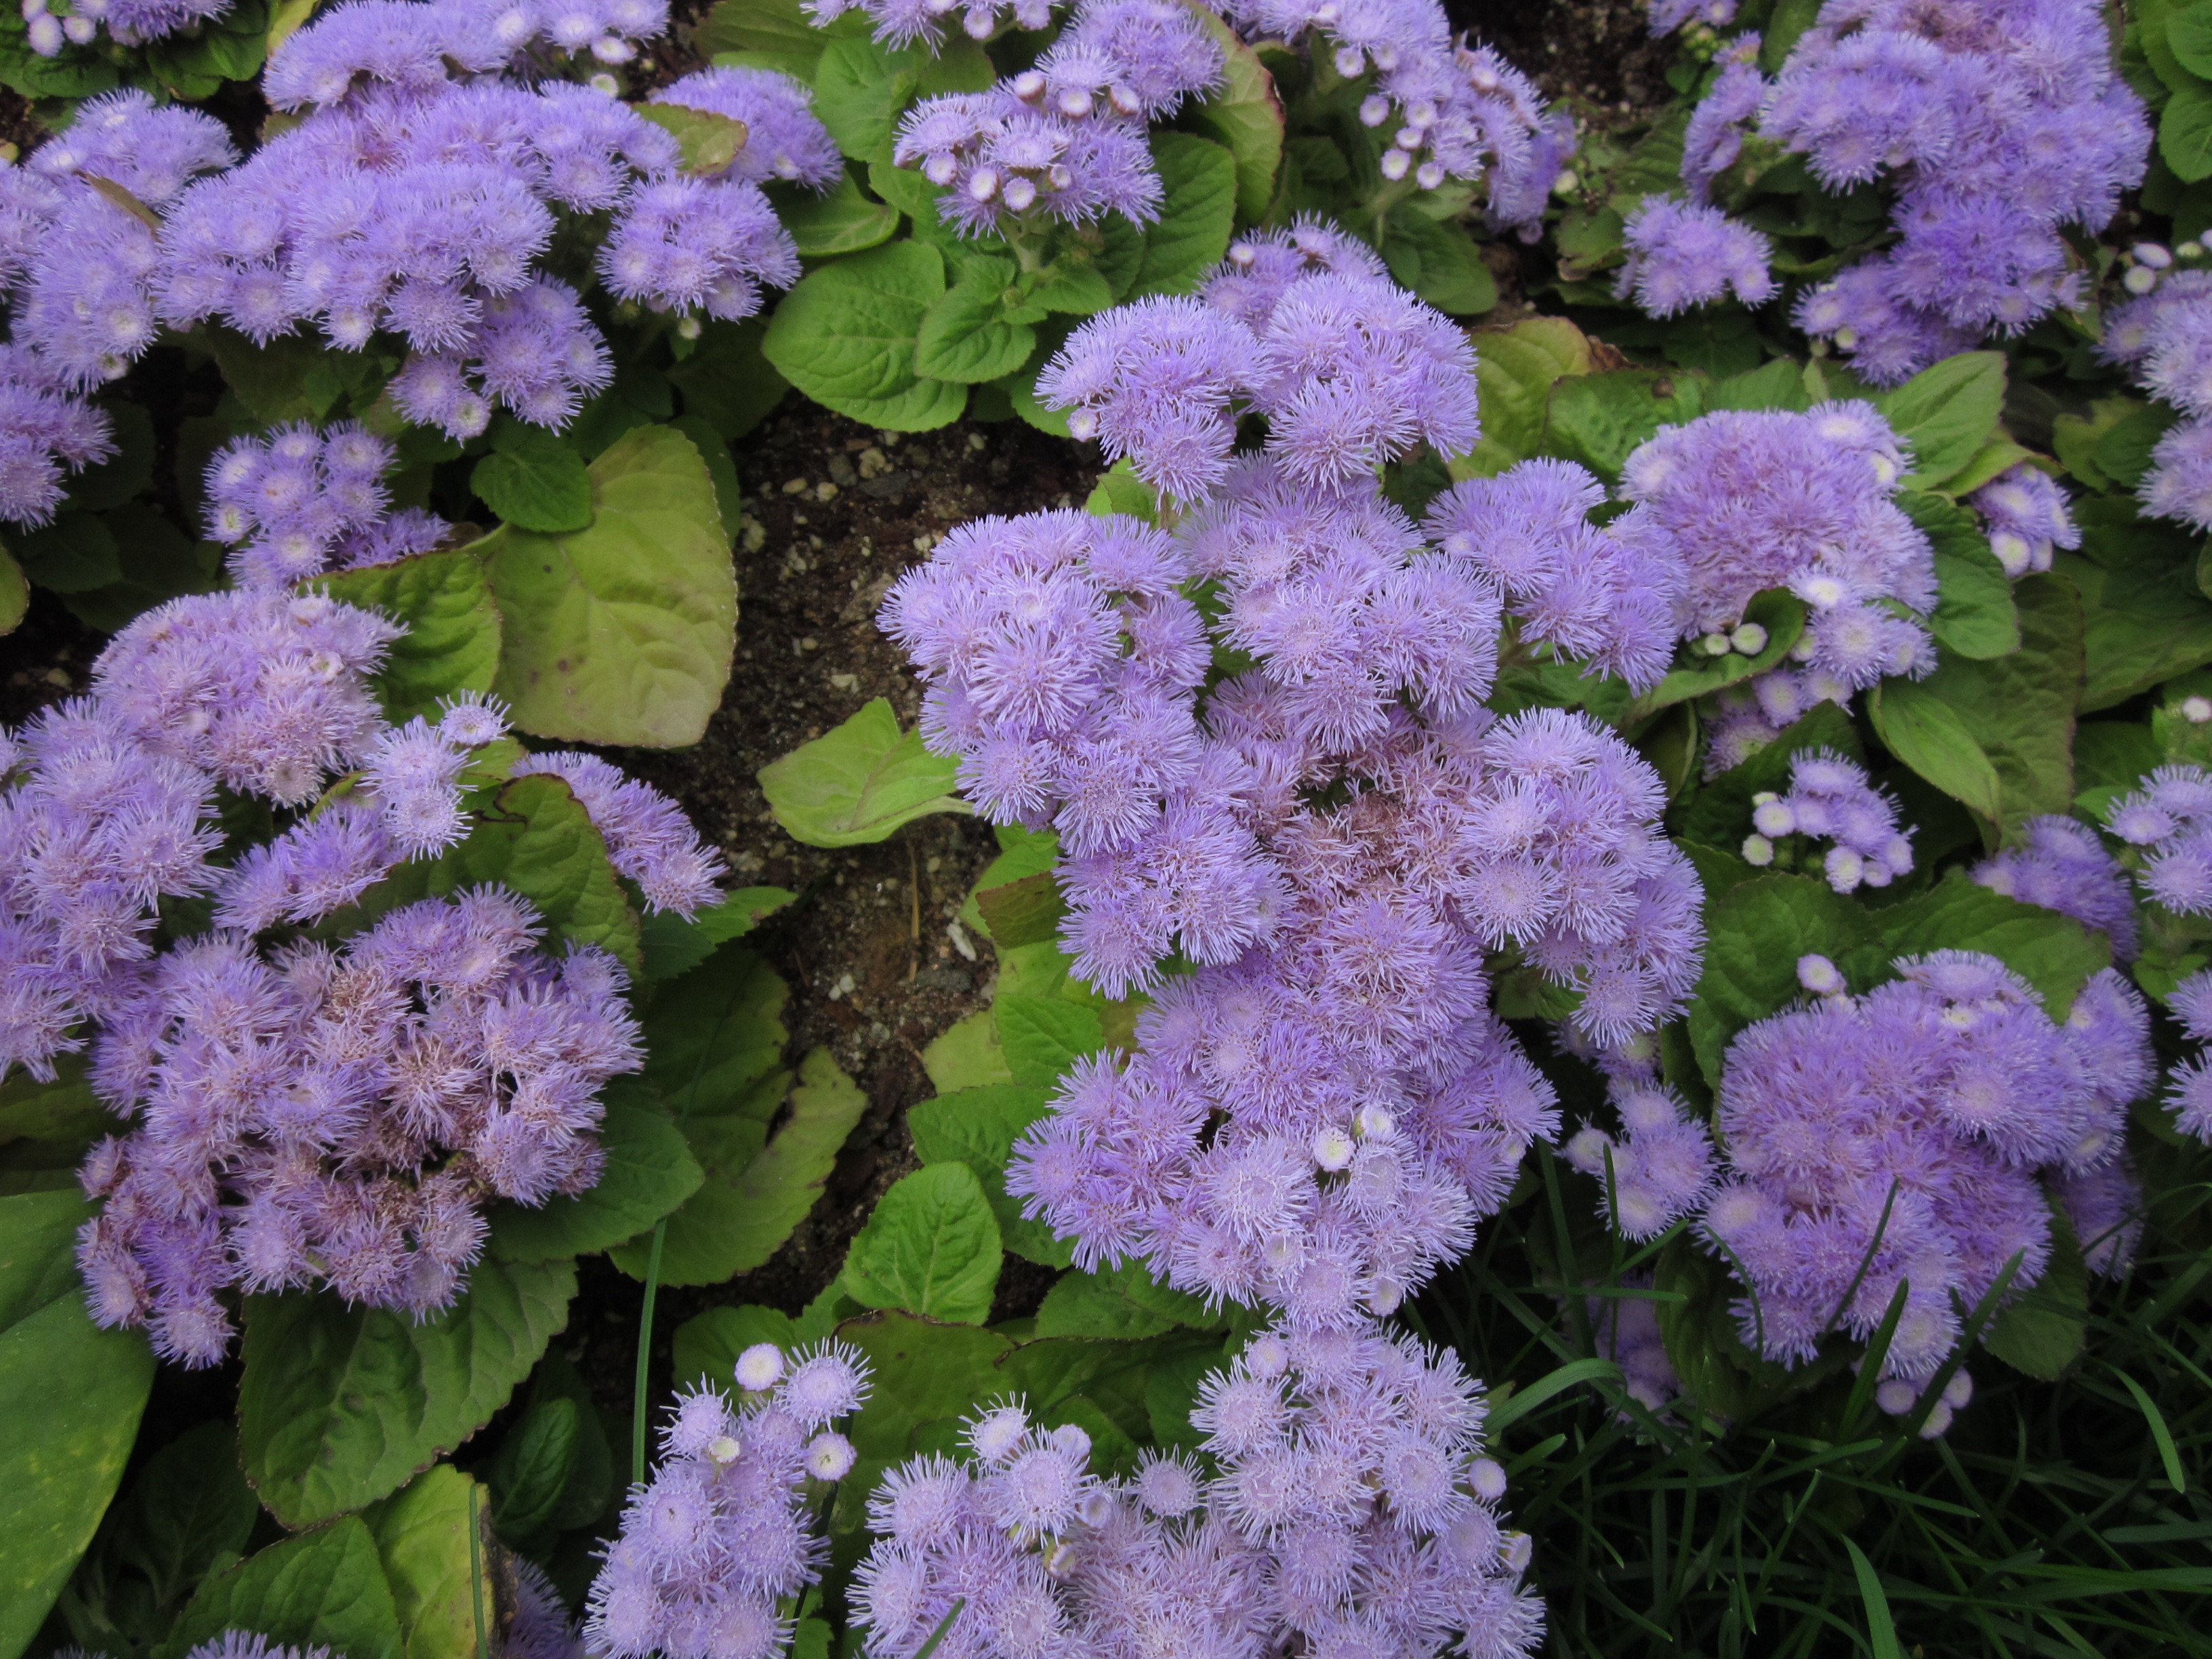
nature, plant, flower, herb, plants, flowers, shrub, flowering plant, annual plant, land plant